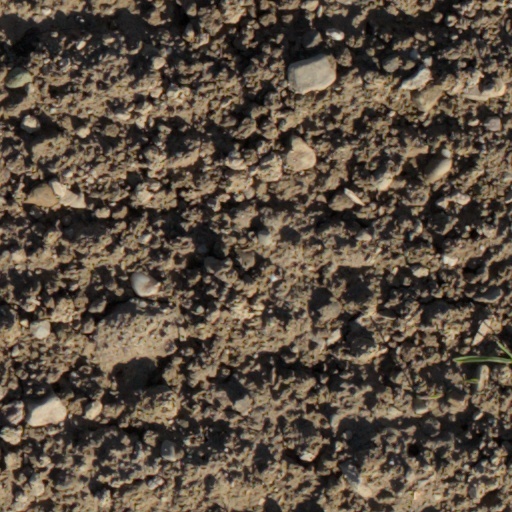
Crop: wheat